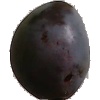
Label: Plum 3